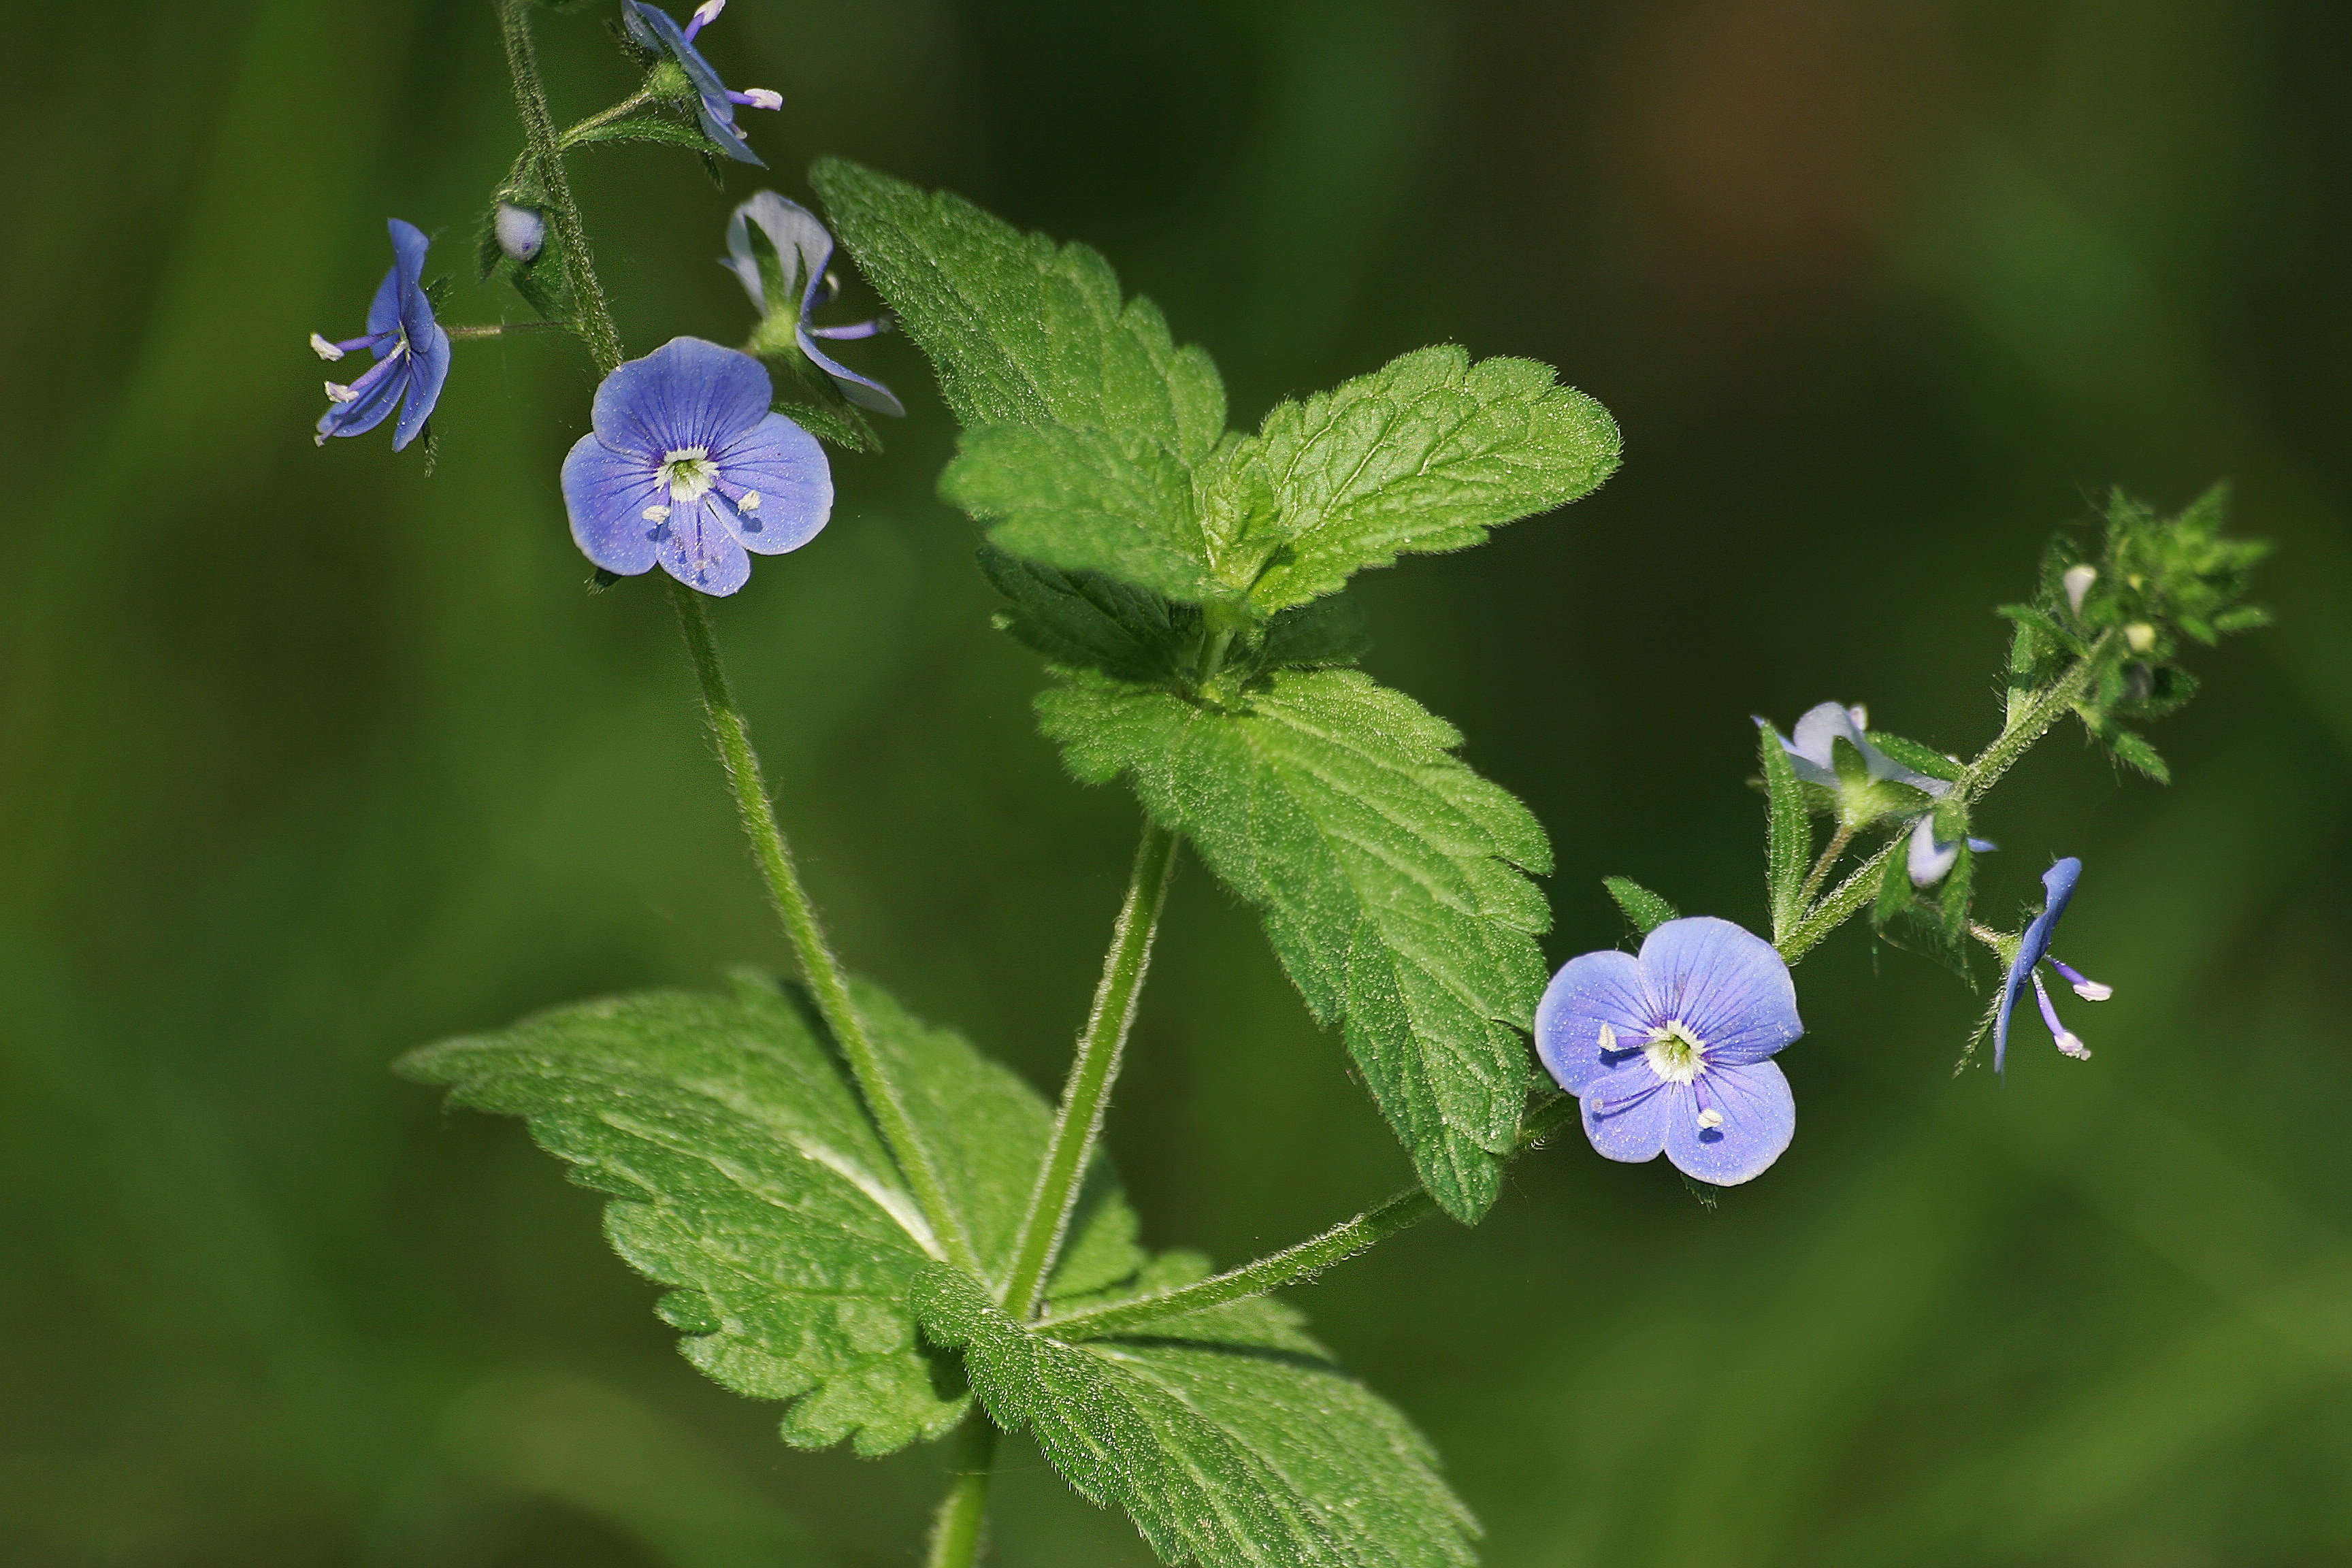
nature, blossom, plant, meadow, flower, summer, herb, macro, flora, wildflower, forget me not, veronica, macro photography, speedwell, flowering plant, dayflower, borage family, land plant, dayflower family